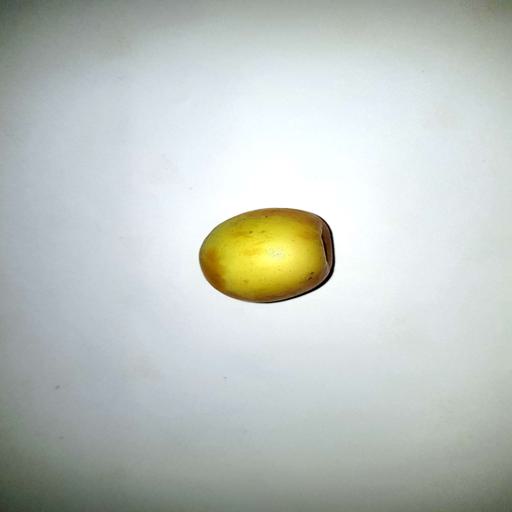
Label: healthy